Paul Breitner

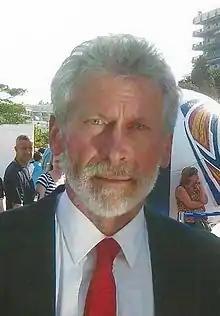
Breitner in 2011

Paul Breitner (born 5 September 1951) is a German former professional footballer who played as a midfielder and left-back. Considered one of the best full-backs and midfielders of all time, and one of the best players of his era, Breitner was named in the FIFA World Cup All-Time Team. In 2004 he was named one of the Top 125 greatest living footballers as part of FIFA's 100th anniversary celebration.